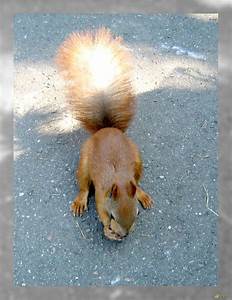
Label: squirrel